Cullen Old Church

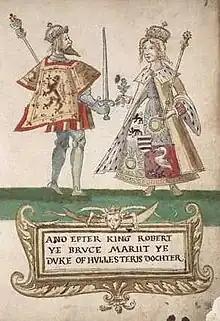
Robert the Bruce and Elizabeth de Burgh

The current building looks superficially like an ordinary eighteenth- or nineteenth-century parish church, but it actually has a much longer and more complex history. The first surviving record of the church is a successful petition of 1236 requesting that it be elevated from a chapel of the parish of Fordyce to a parish church. In 1327, Queen Elizabeth de Burgh, second wife of Robert the Bruce, died at Cullen Castle, a royal residence; her entrails were removed as part of the embalming process, and were buried in the church grounds, prior to her body being sent south to Dunfermline for interment. The King founded a chaplaincy at the church, dedicated to St Mary the Virgin, patron saint of Cullen, to offer prayers for her soul.